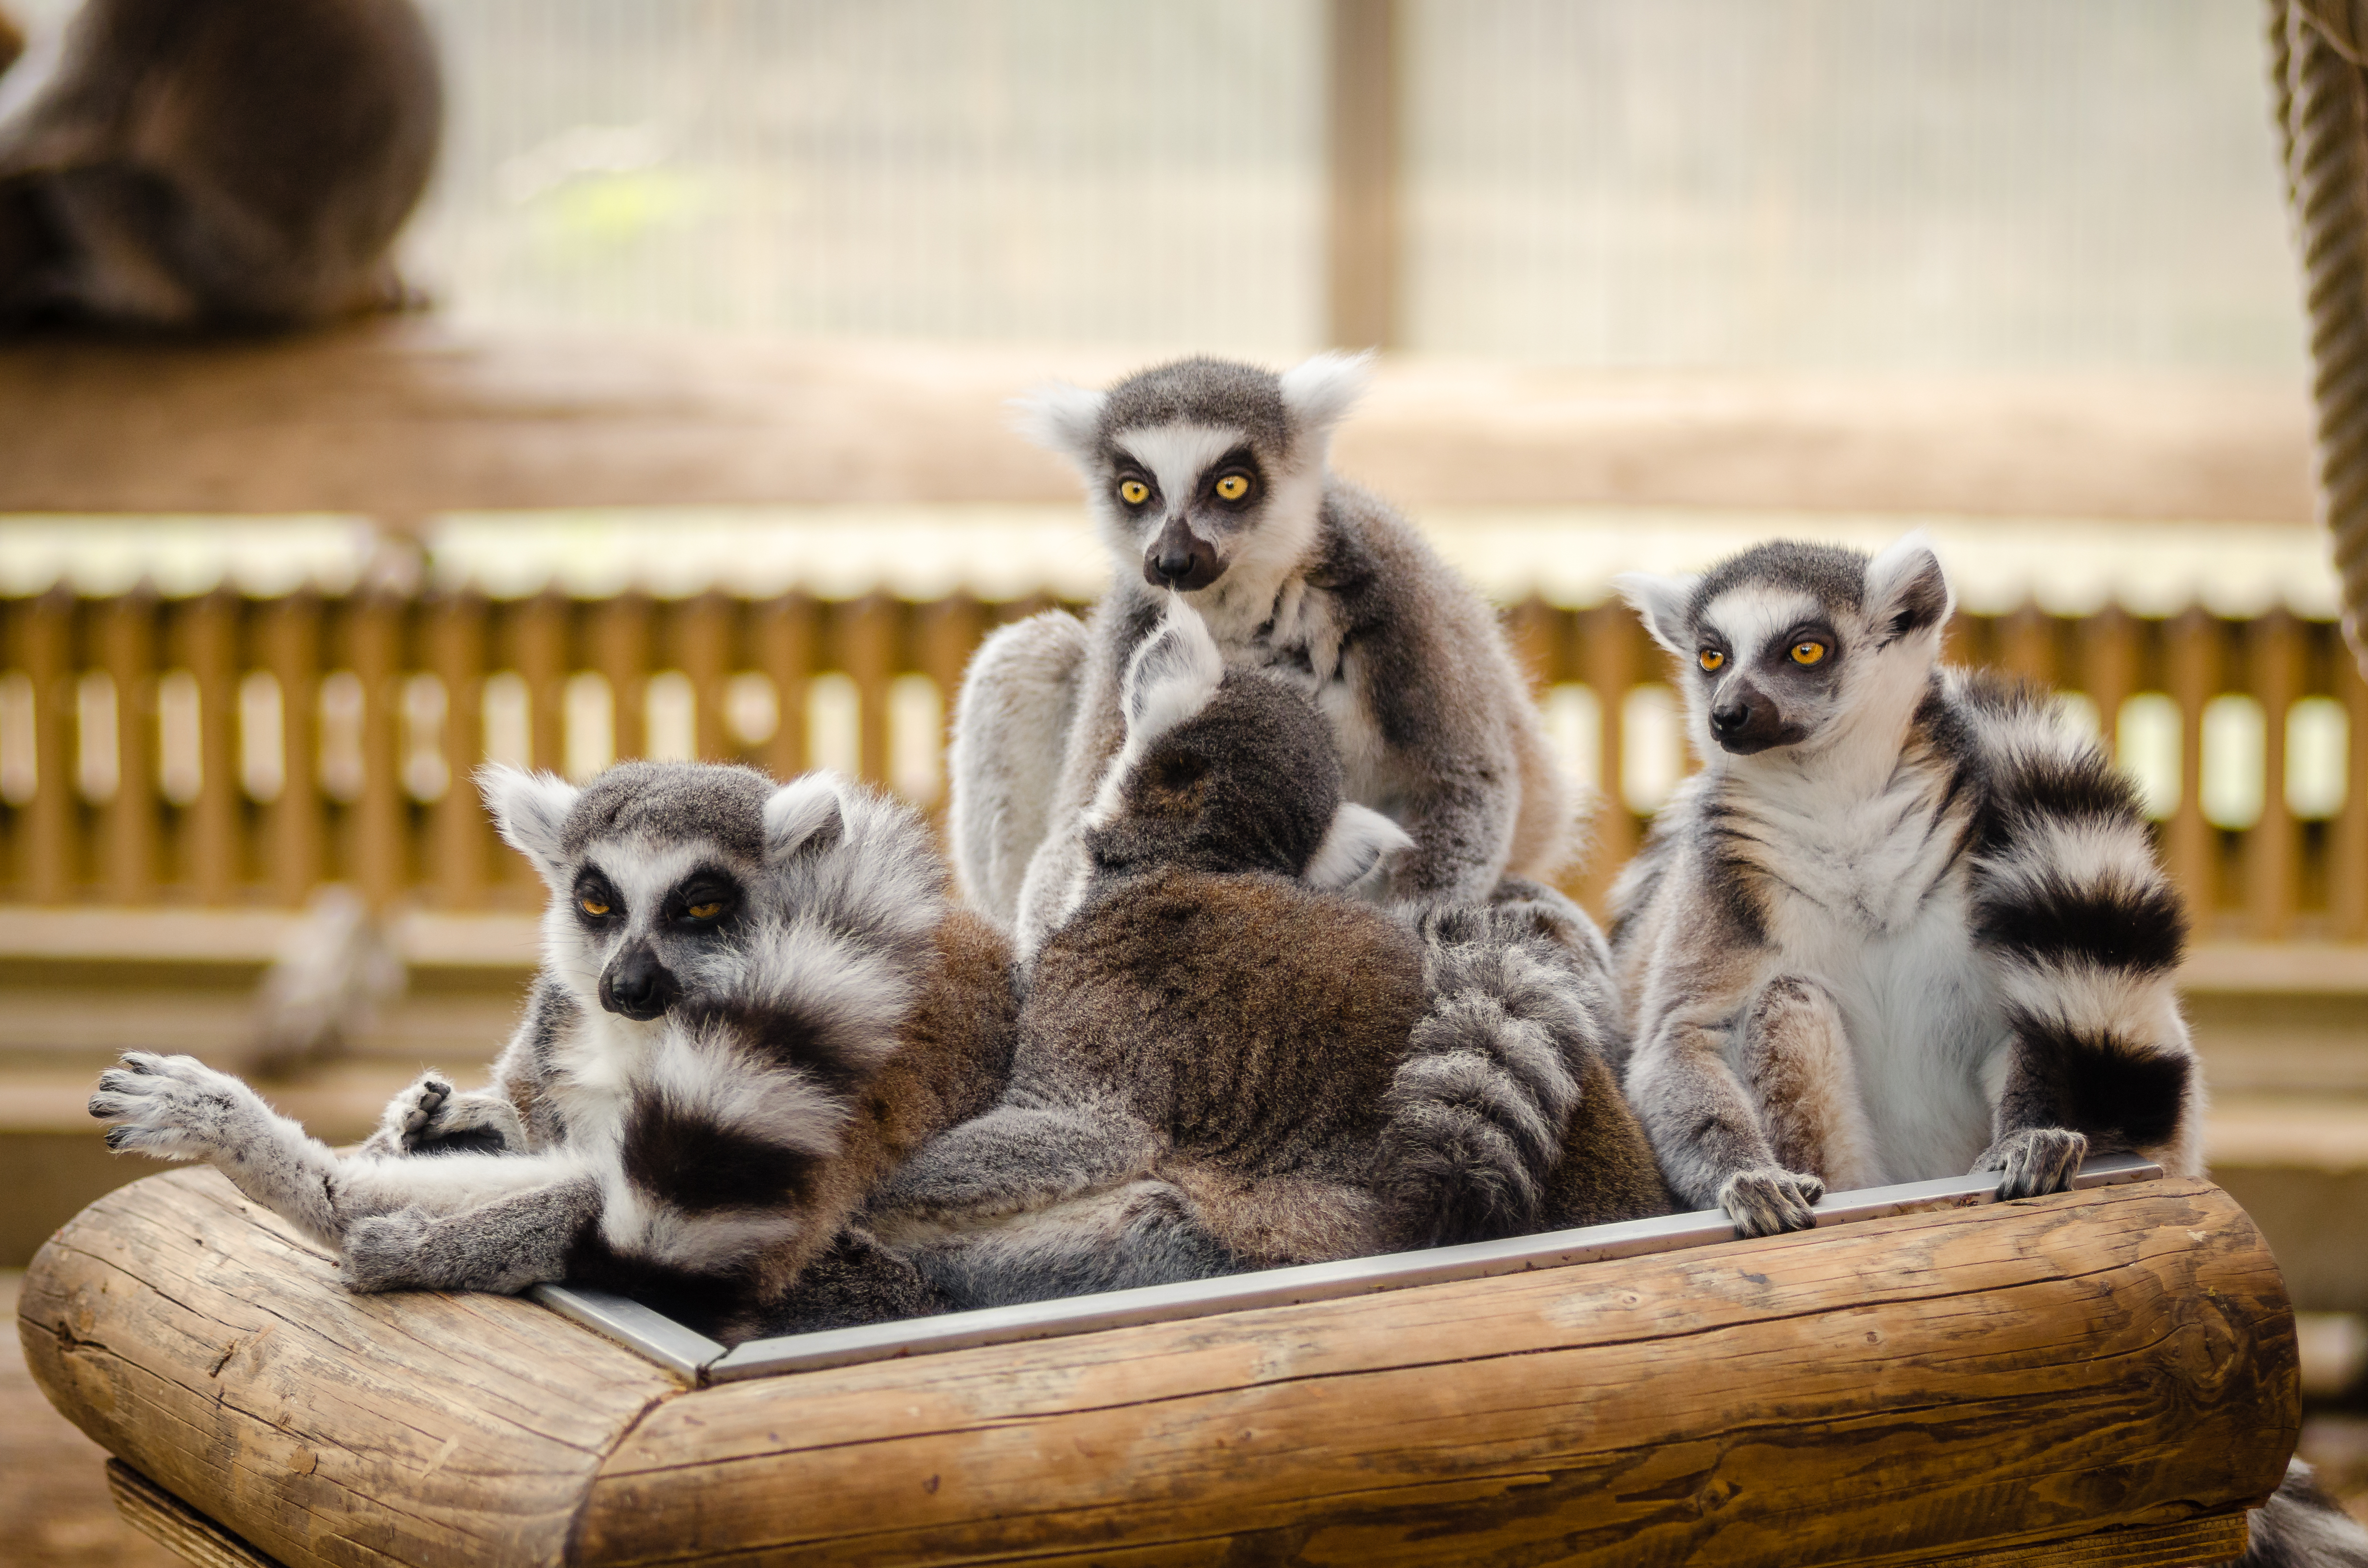
wildlife, zoo, mammal, fauna, primate, vertebrate, lemur, lemurs